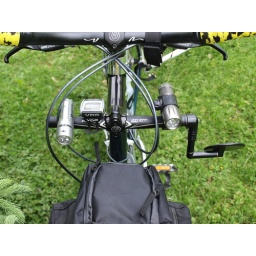
Nashbar touring bike with butterfly bars in full touring dress with Burley Nomad trailer